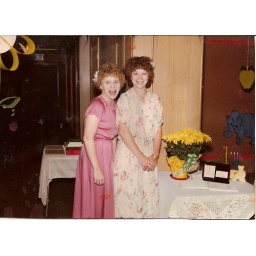
Janaree and Jan pose in front of the guest book at our open house